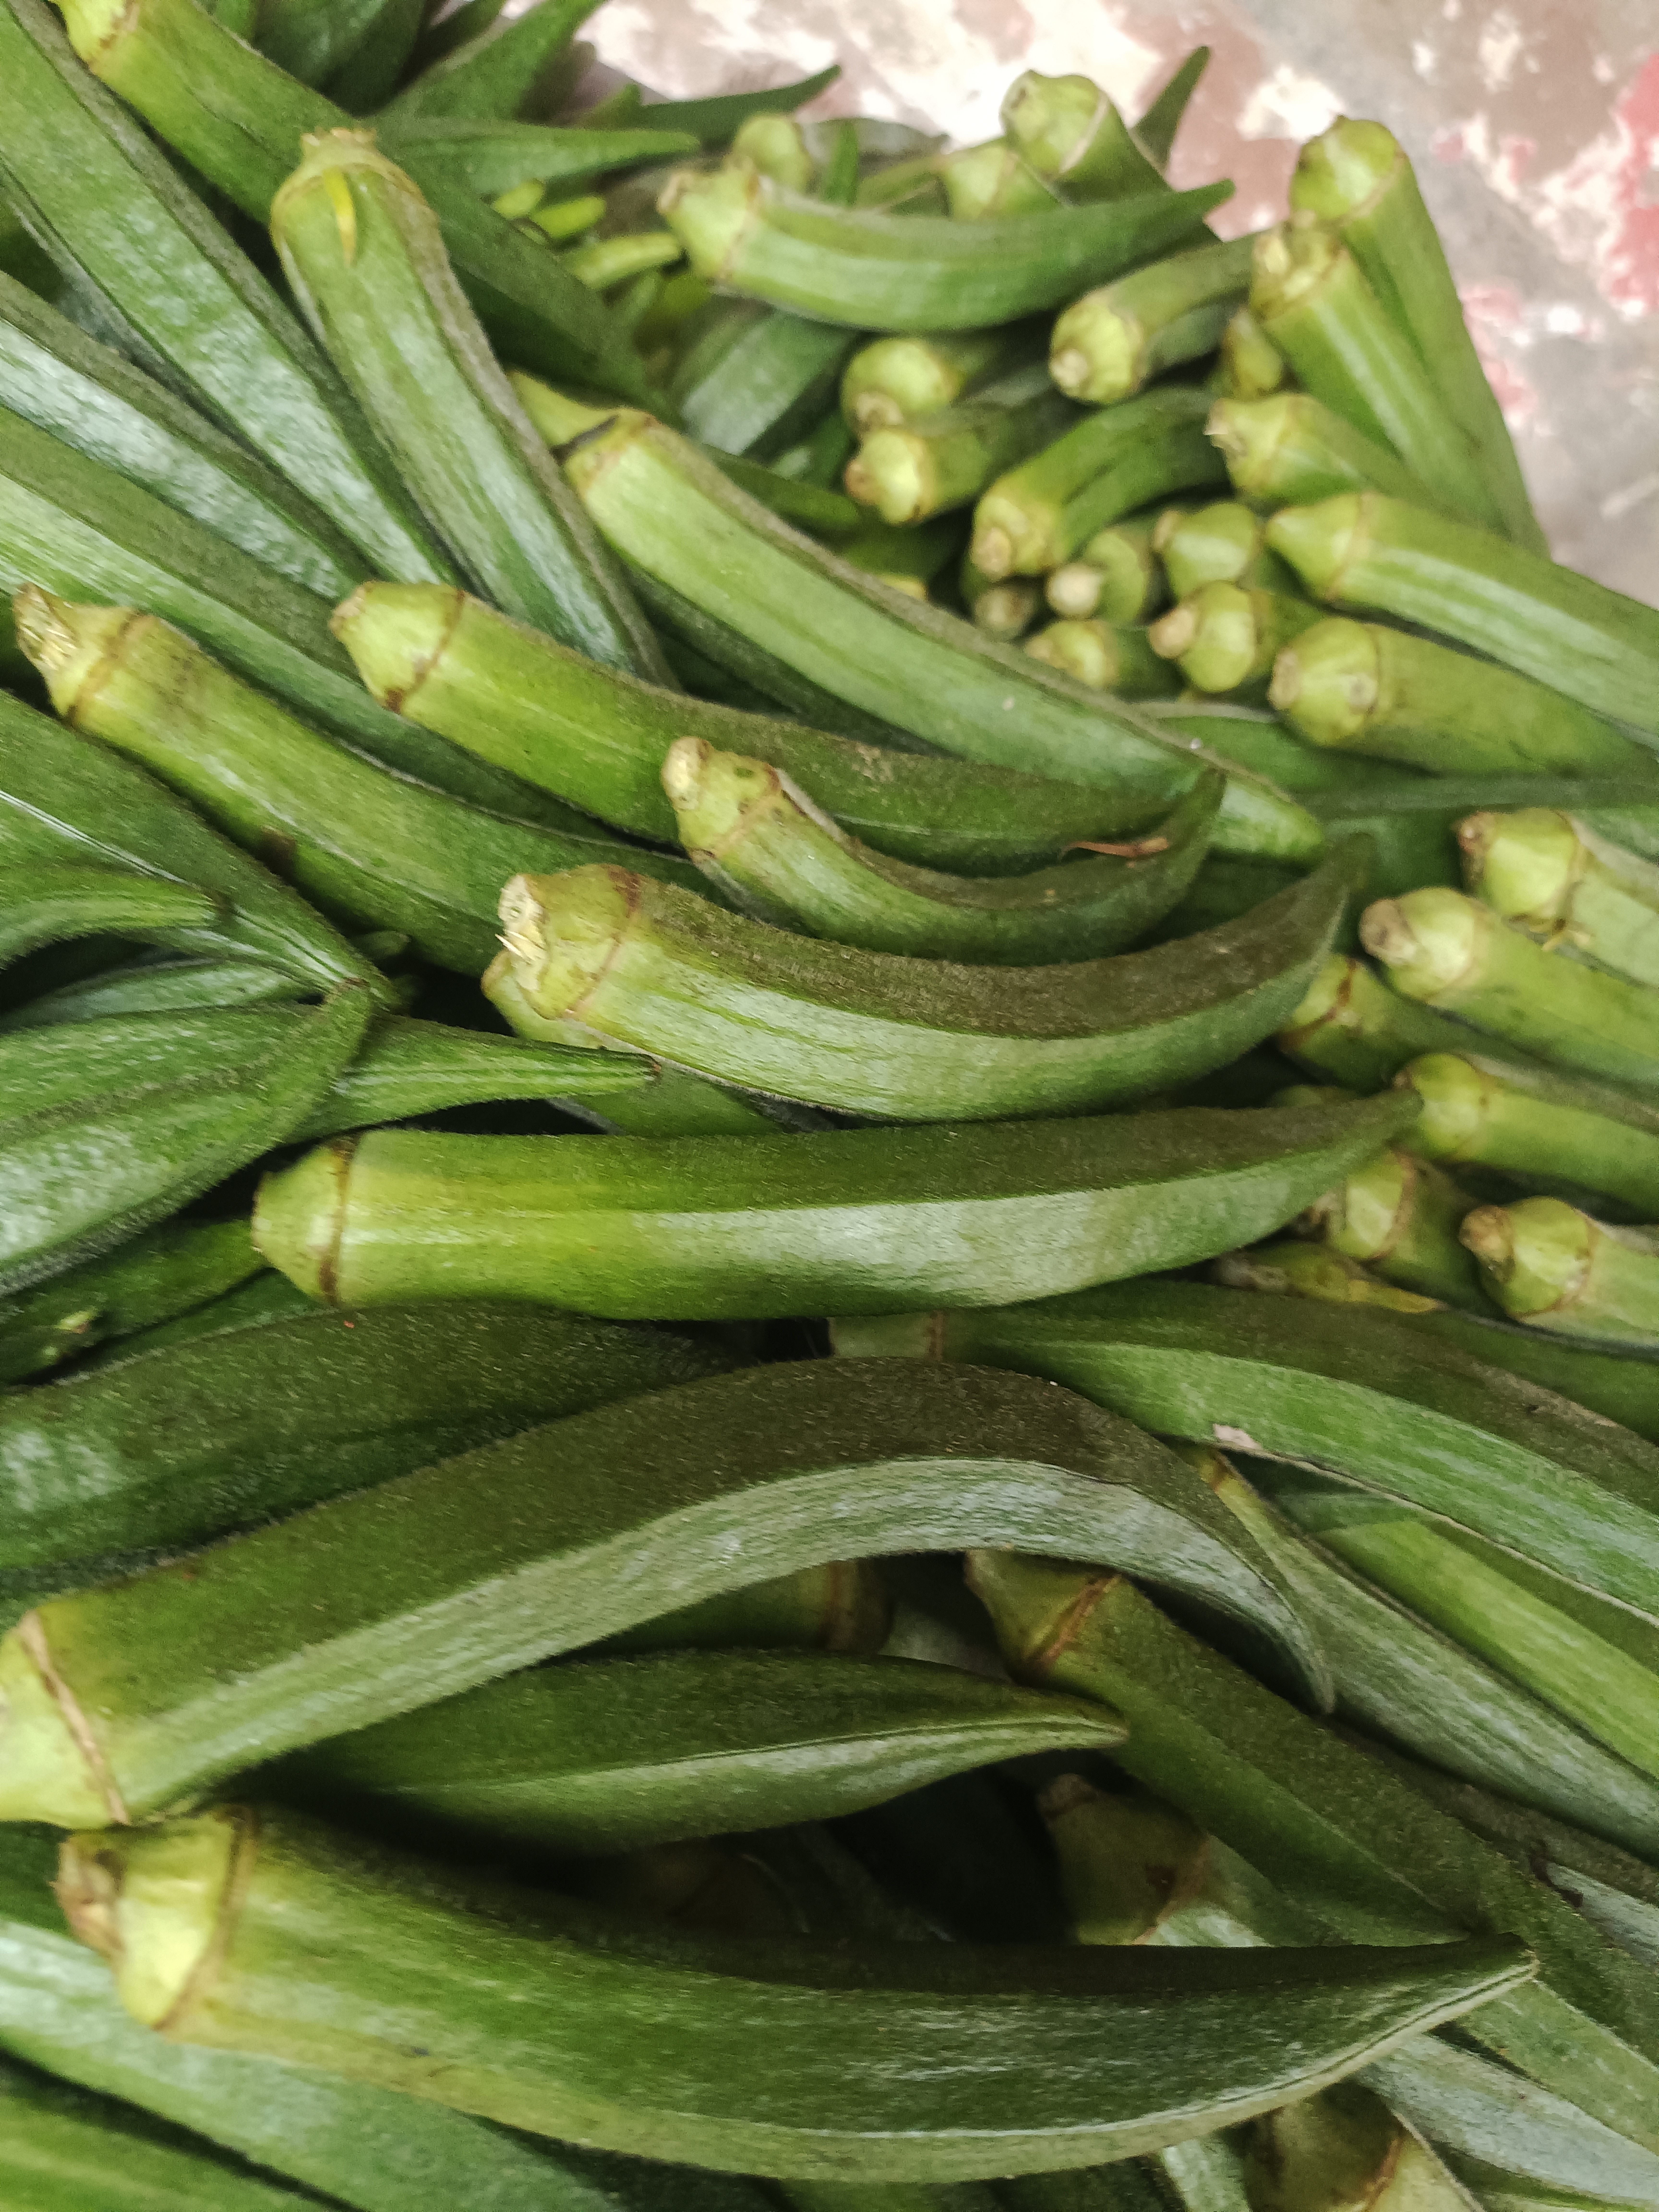
Label: Abelmoschus esculentus